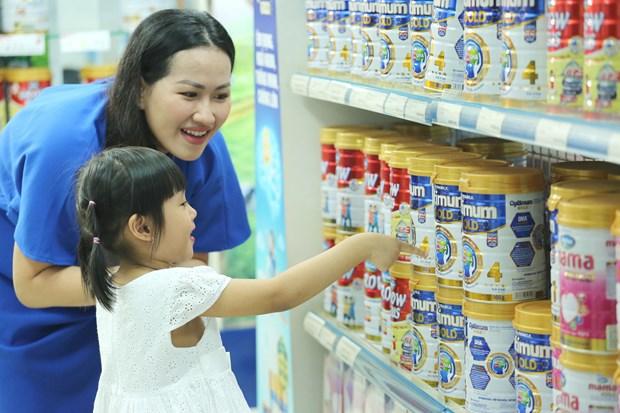
có một người phụ nữ và một cô bé xuất hiện ở phía trước của một quầy sữa